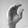
ASL letter: C